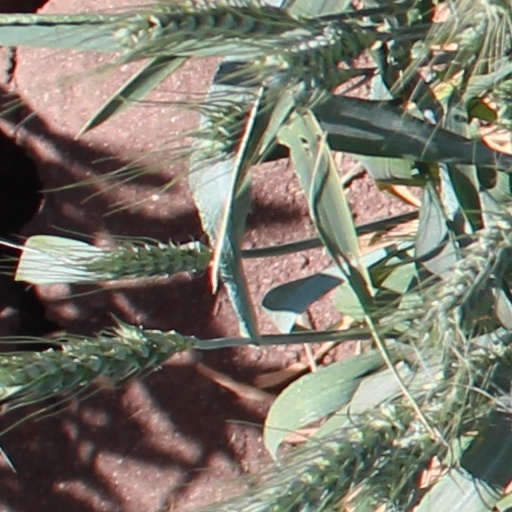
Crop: wheat